Yolande Moreau

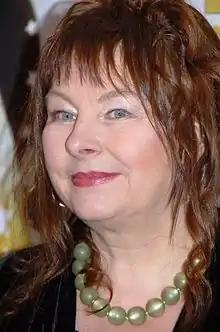
Moreau in 2009

Yolande Moreau (born 27 February 1953) is a Belgian comedian, actress, film director and screenwriter. She has won three César Awards from four nominations.